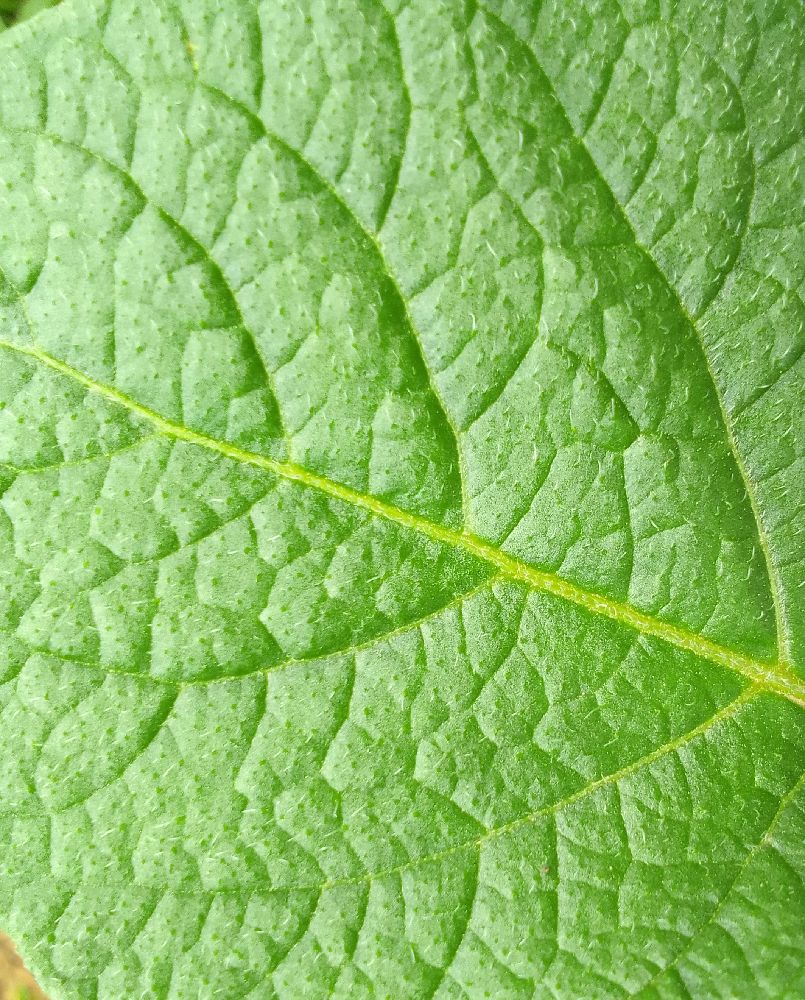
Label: Healthy